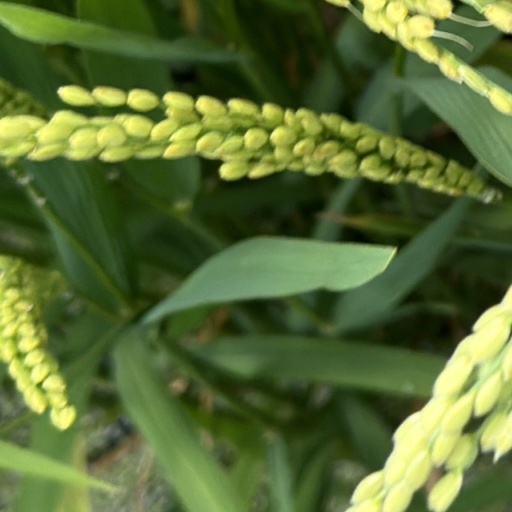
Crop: rice